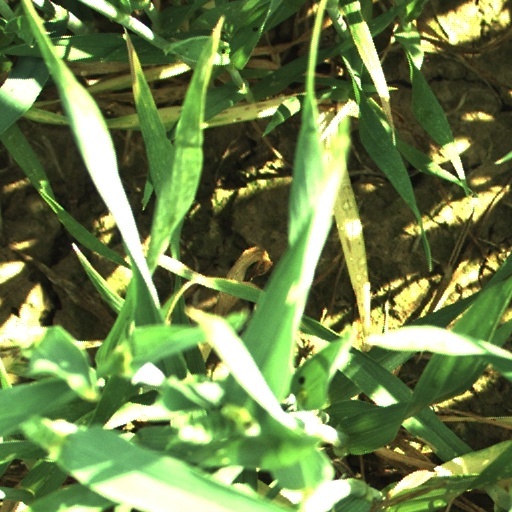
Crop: wheat